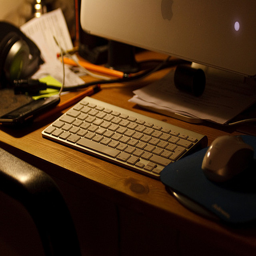
A close up of a keyboard on a wooden desk top next to a computer monitor.
A computer keyboard sitting next to a compute mouse.
A closeup of a keyboard on a desk
A Mac keyboard in front of the monitor at a workstation.
A thin computer keyboard on a desk top